Dąbrówka High School (Poznań)

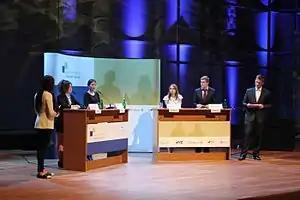
Jugend Debattiert

Right wing of the school building was heavily damaged by fire, which broke out in 1972. Since it proved unfeasible to complete refurbishment in parallel with usual education activities, some of the premises were shut down; this in turn resulted in overcrowding. Both the school management and the local schooling board started to consider relocation of Dąbrówka to some other premises, perceived as a provisional or perhaps a permanent measure. In the mid-1970s it was planned to move the establishment to the Rataje district, where a new schooling compound was being constructed from scratch; however, in unclear circumstances in 1978 the buildings were allocated to a newly opened lyceum. Later Dąbrówka was to move to another freshly-constructed settlement at Norwida Street in the Jeżyce district; eventually the site went to a primary school. The Żeromskiego Street premises emptied by the latter were eventually marked for Dąbrówka. It is there that the school commenced the schooling year of 1979/80.